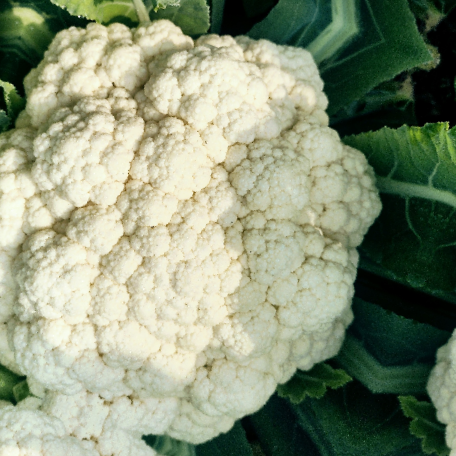
Label: Disease Free